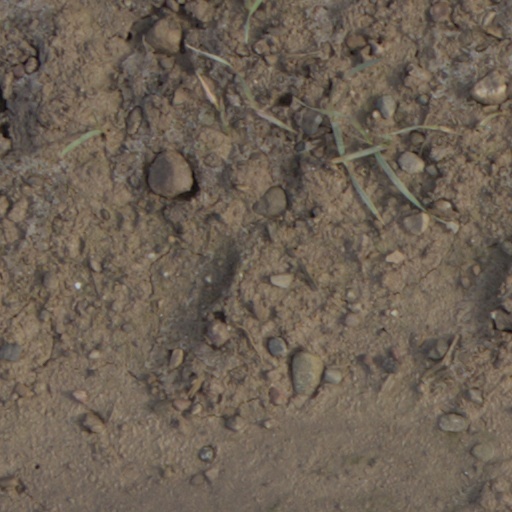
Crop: wheat